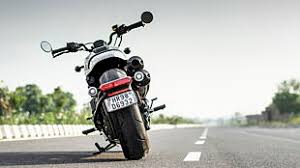
Vehicle type: Motorcycles